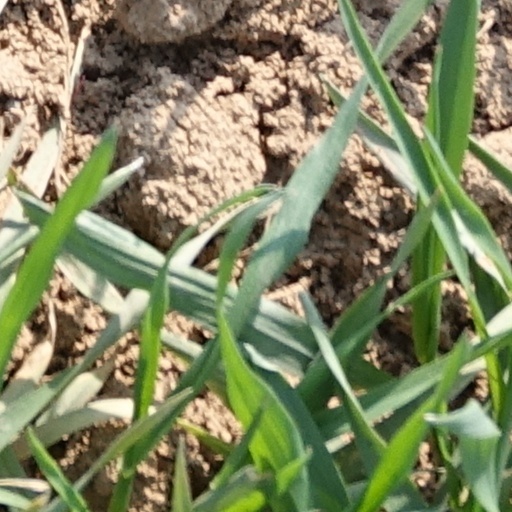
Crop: wheat